Elizabeth B. Gowanlock House

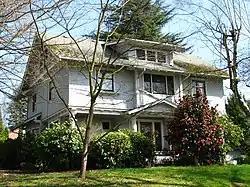
Elizabeth B. Gowanlock House in 2009

The Elizabeth B. Gowanlock House is a house in southeast Portland, Oregon listed on the National Register of Historic Places.